John George Alleman

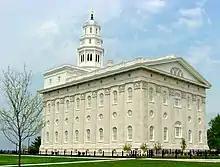
The rebuilt Mormon Temple in Nauvoo, Illinois. Father Alleman was granted access to the original Temple to perform his own religious responsibilities.

Bishop Mathias Loras, the first bishop of Dubuque, was in need of priests who were fluent in German. Up to this point the few priests he had in the diocese were French, and one was Italian. His vicar general was a Dominican priest by the name of Samuel Charles Mazzuchelli, who may have been influential in bringing Alleman to Dubuque. It seems unlikely that Loras would have accepted a priest into the diocese, knowing the rigors that were required, who was expelled from his religious community and unfit for ministry. Mazzuchelli had his own run-in with Young, and was not living in community himself. In 1840 Alleman traveled down the Ohio River and up the Mississippi River to Dubuque, Iowa, where he spent a years time. He was assigned by Loras to serve the German Catholics of the Diocese and he made Fort Madison, Iowa, his base of operation. Until 1850 the Diocese of Dubuque included all of present-day Iowa, most of the state of Minnesota, and both North Dakota and South Dakota east of the Missouri River. Most of the German settlers were in the small towns in Iowa near the Mississippi River.